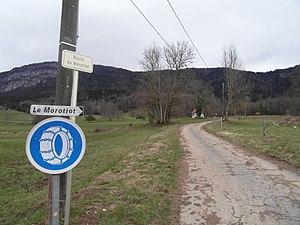
Route du Morotiot à Attignat-Oncin
L'affaire Maëlys est une affaire criminelle française qui a pour point de départ la disparition inexpliquée d'une fillette de huit ans, Maëlys de Araujo, le dimanche 27 août 2017 vers trois heures du matin, lors d'une réception de mariage dans la salle des fêtes de la commune de Pont-de-Beauvoisin, en Isère.